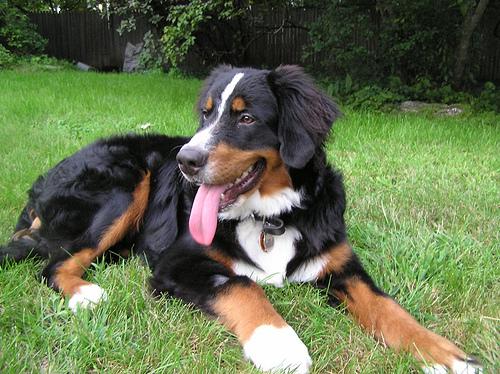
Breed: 211-n000061-Bernese_mountain_dog